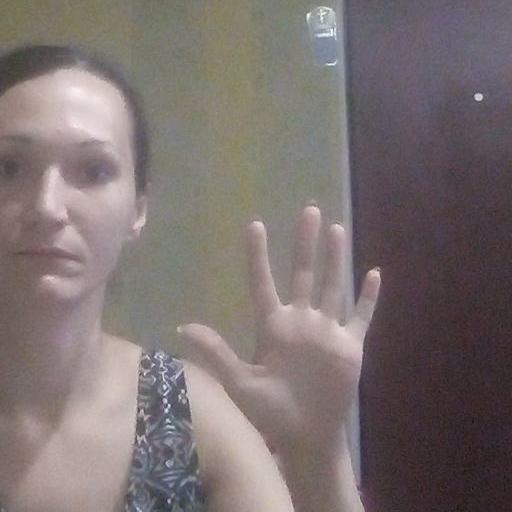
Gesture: palm